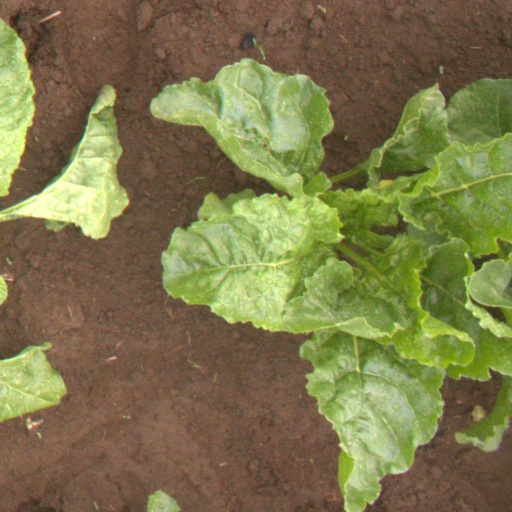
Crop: sugar beet